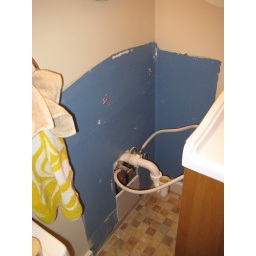
Behind the sink in our full bath